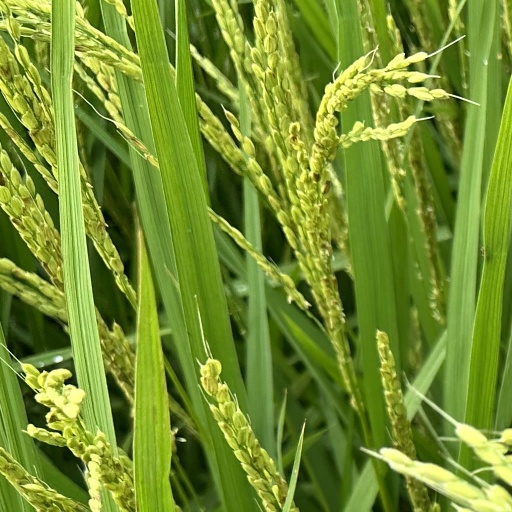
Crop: rice